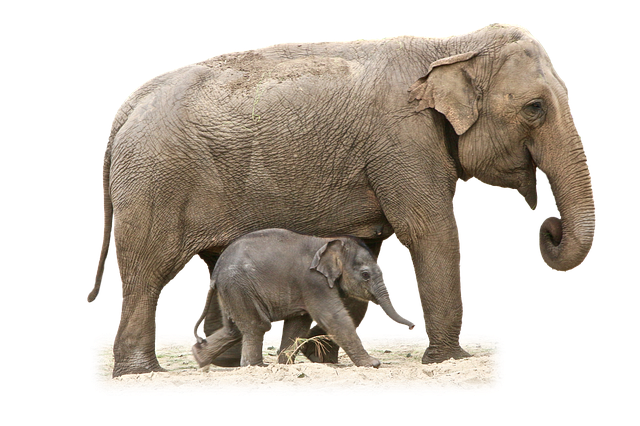
Label: elefante